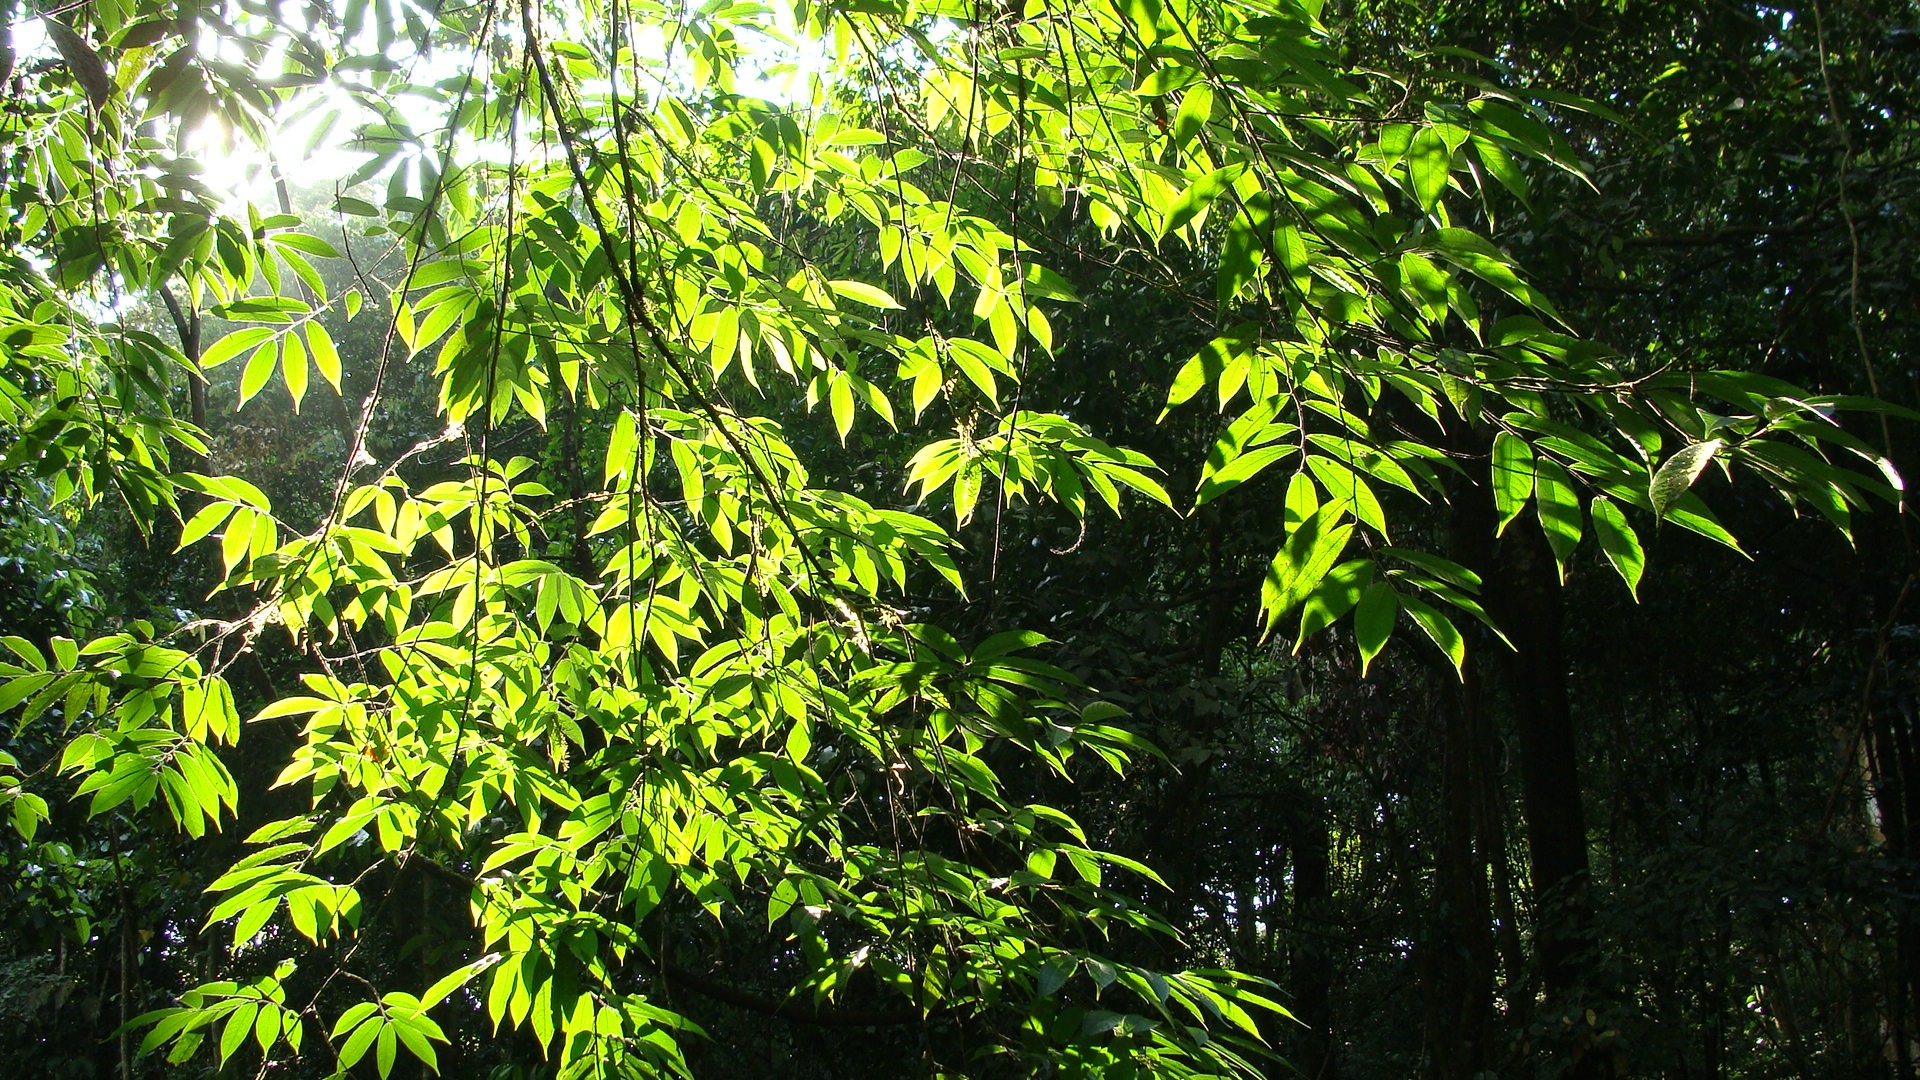
tree, forest, branch, plant, sunlight, leaf, flower, green, jungle, produce, botany, garden, flora, trees, leaves, vegetation, shrub, rainforest, landscapes, deciduous, habitat, flowering plant, solar light, woody plant, land plant